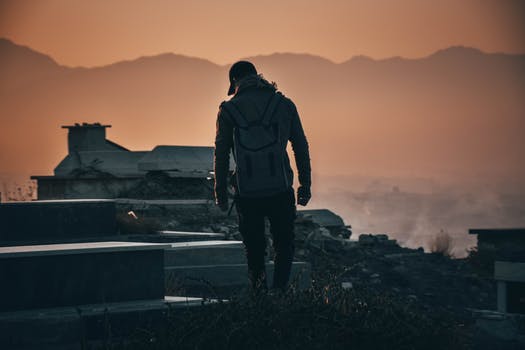
Label: No Watermark